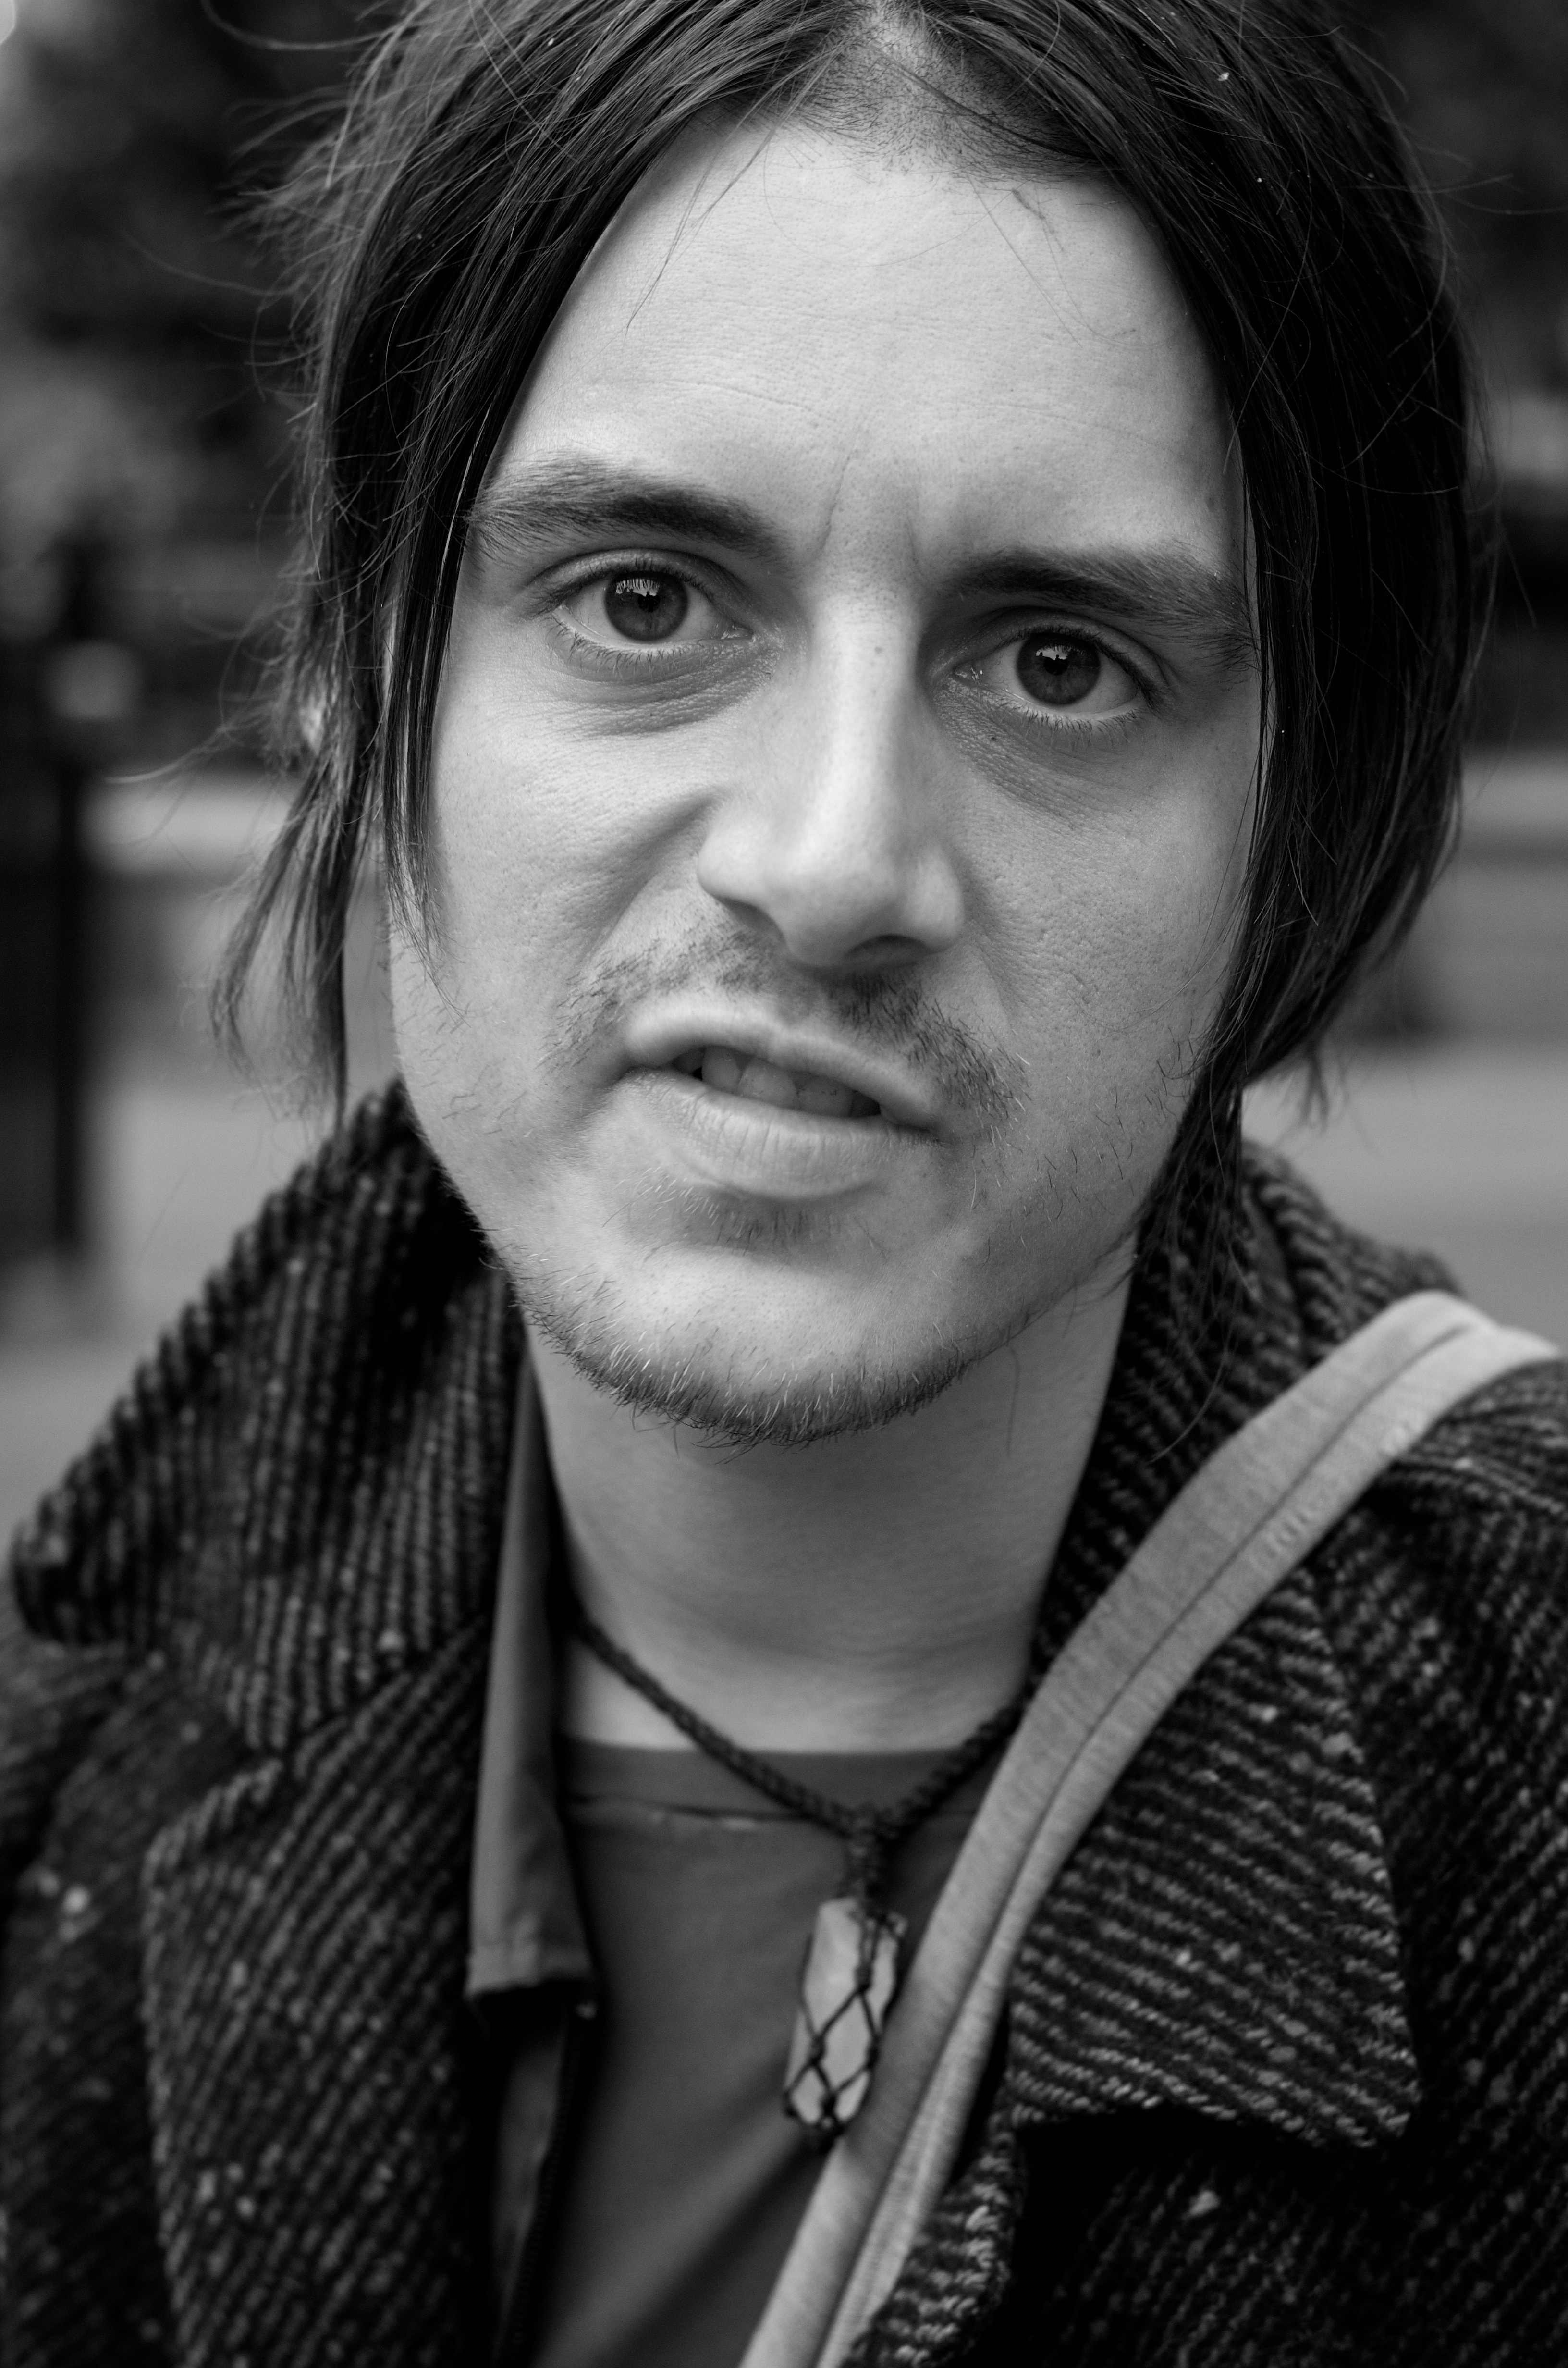
person, black and white, hair, white, street, photography, ebook, male, portrait, model, training, black, monochrome, hairstyle, smile, streetphotography, flickr, face, thomas, video, olympus, beauty, omd, fuji, leica, monochrom, leuthard, hcb, thomasleuthard, streettogs, photo shoot, brown hair, monochrome photography, portrait photography